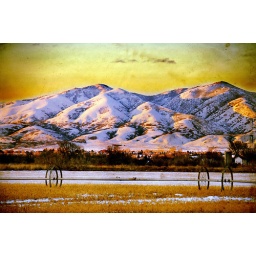
Traverse mountain from near af boat harbor texture